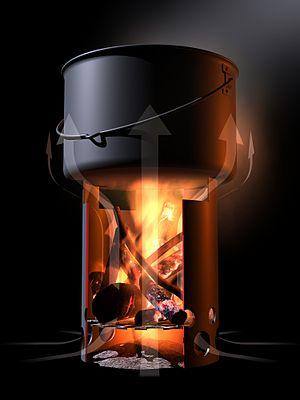
Vue en écorché d'un braséro montrant la convection de l'air. Image réalisée avec Cinema 4D. Le braséro est un système improvisé et portable de chauffage et de cuisson. 日本語: ホボウストーブが燃焼しているところの断面図。Cinema 4D にて制作されたもの。ホボウストーブ: 元々は北米の渡りの労働者が缶に穴を開けて即席に作った持ち運び可能な簡単な構造の焜炉。この原理を応用した焜炉は現在トレッキングでも使用される。
Un brasero ou braséro, ou parfois brasier, est un appareil de chauffage généralement utilisé à l'extérieur.
Un réchaud est un dispositif destiné à chauffer ou à garder au chaud des aliments ou boissons. Il est très utilisé dans les activités de plein air mais aussi à la maison et au restaurant.